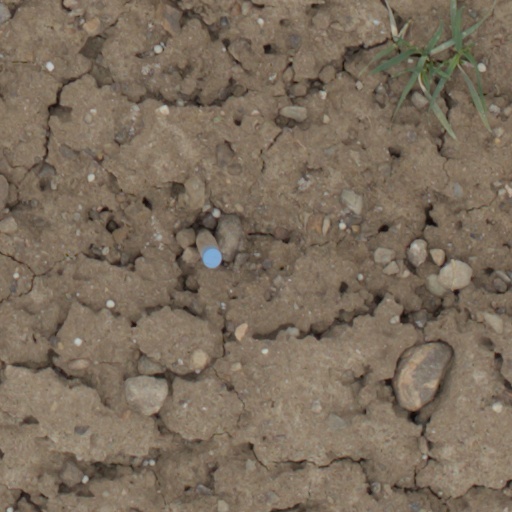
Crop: wheat